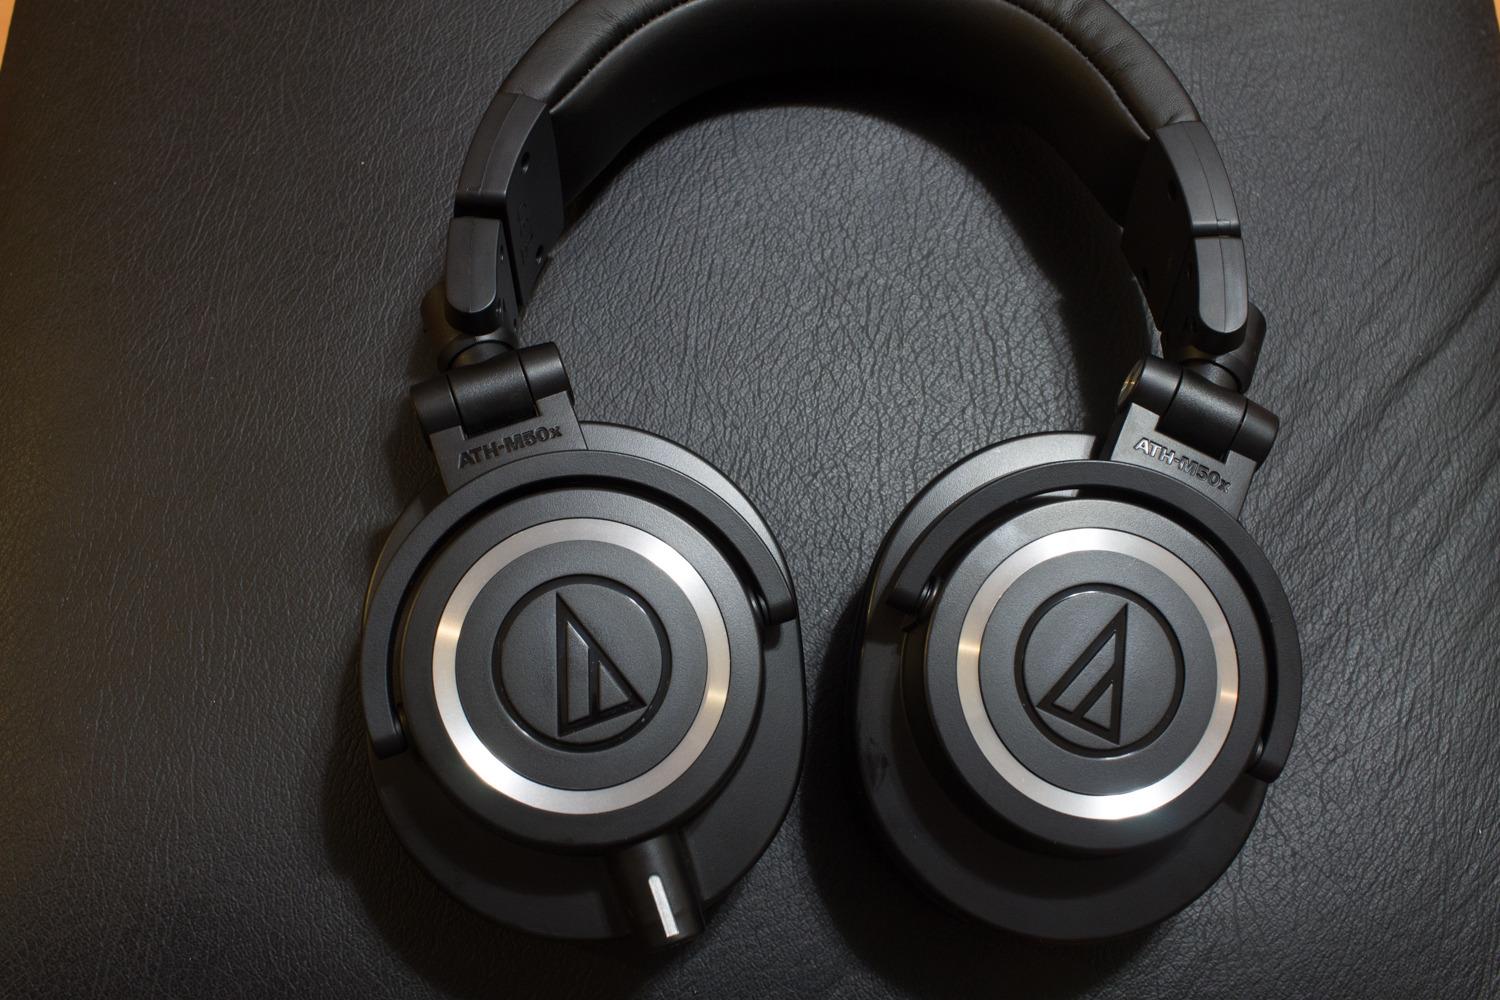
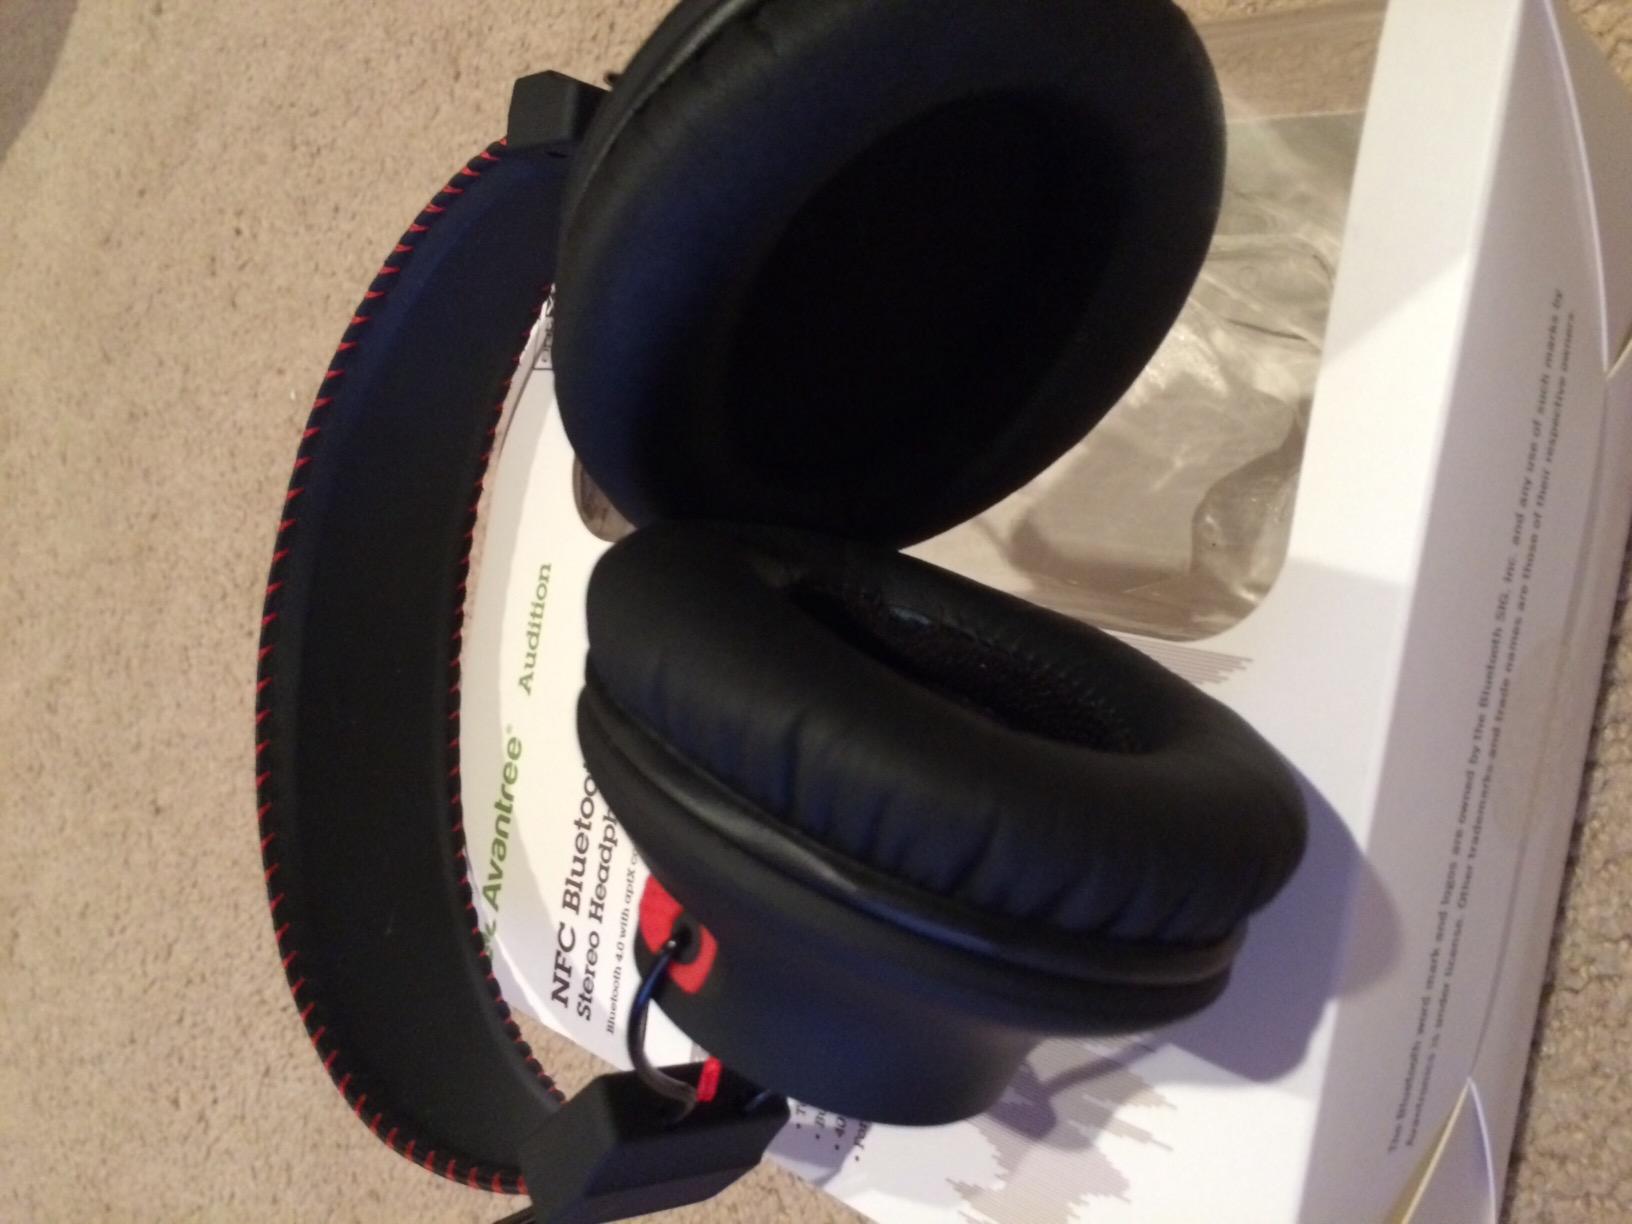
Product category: headphones
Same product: no